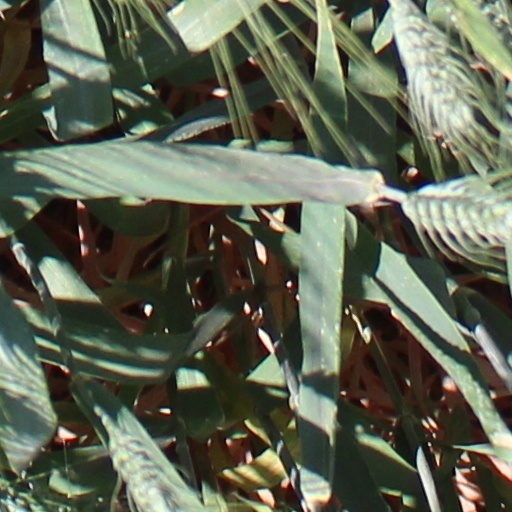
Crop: wheat